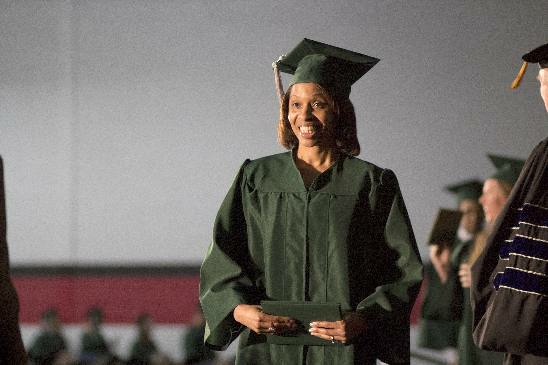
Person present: Yes